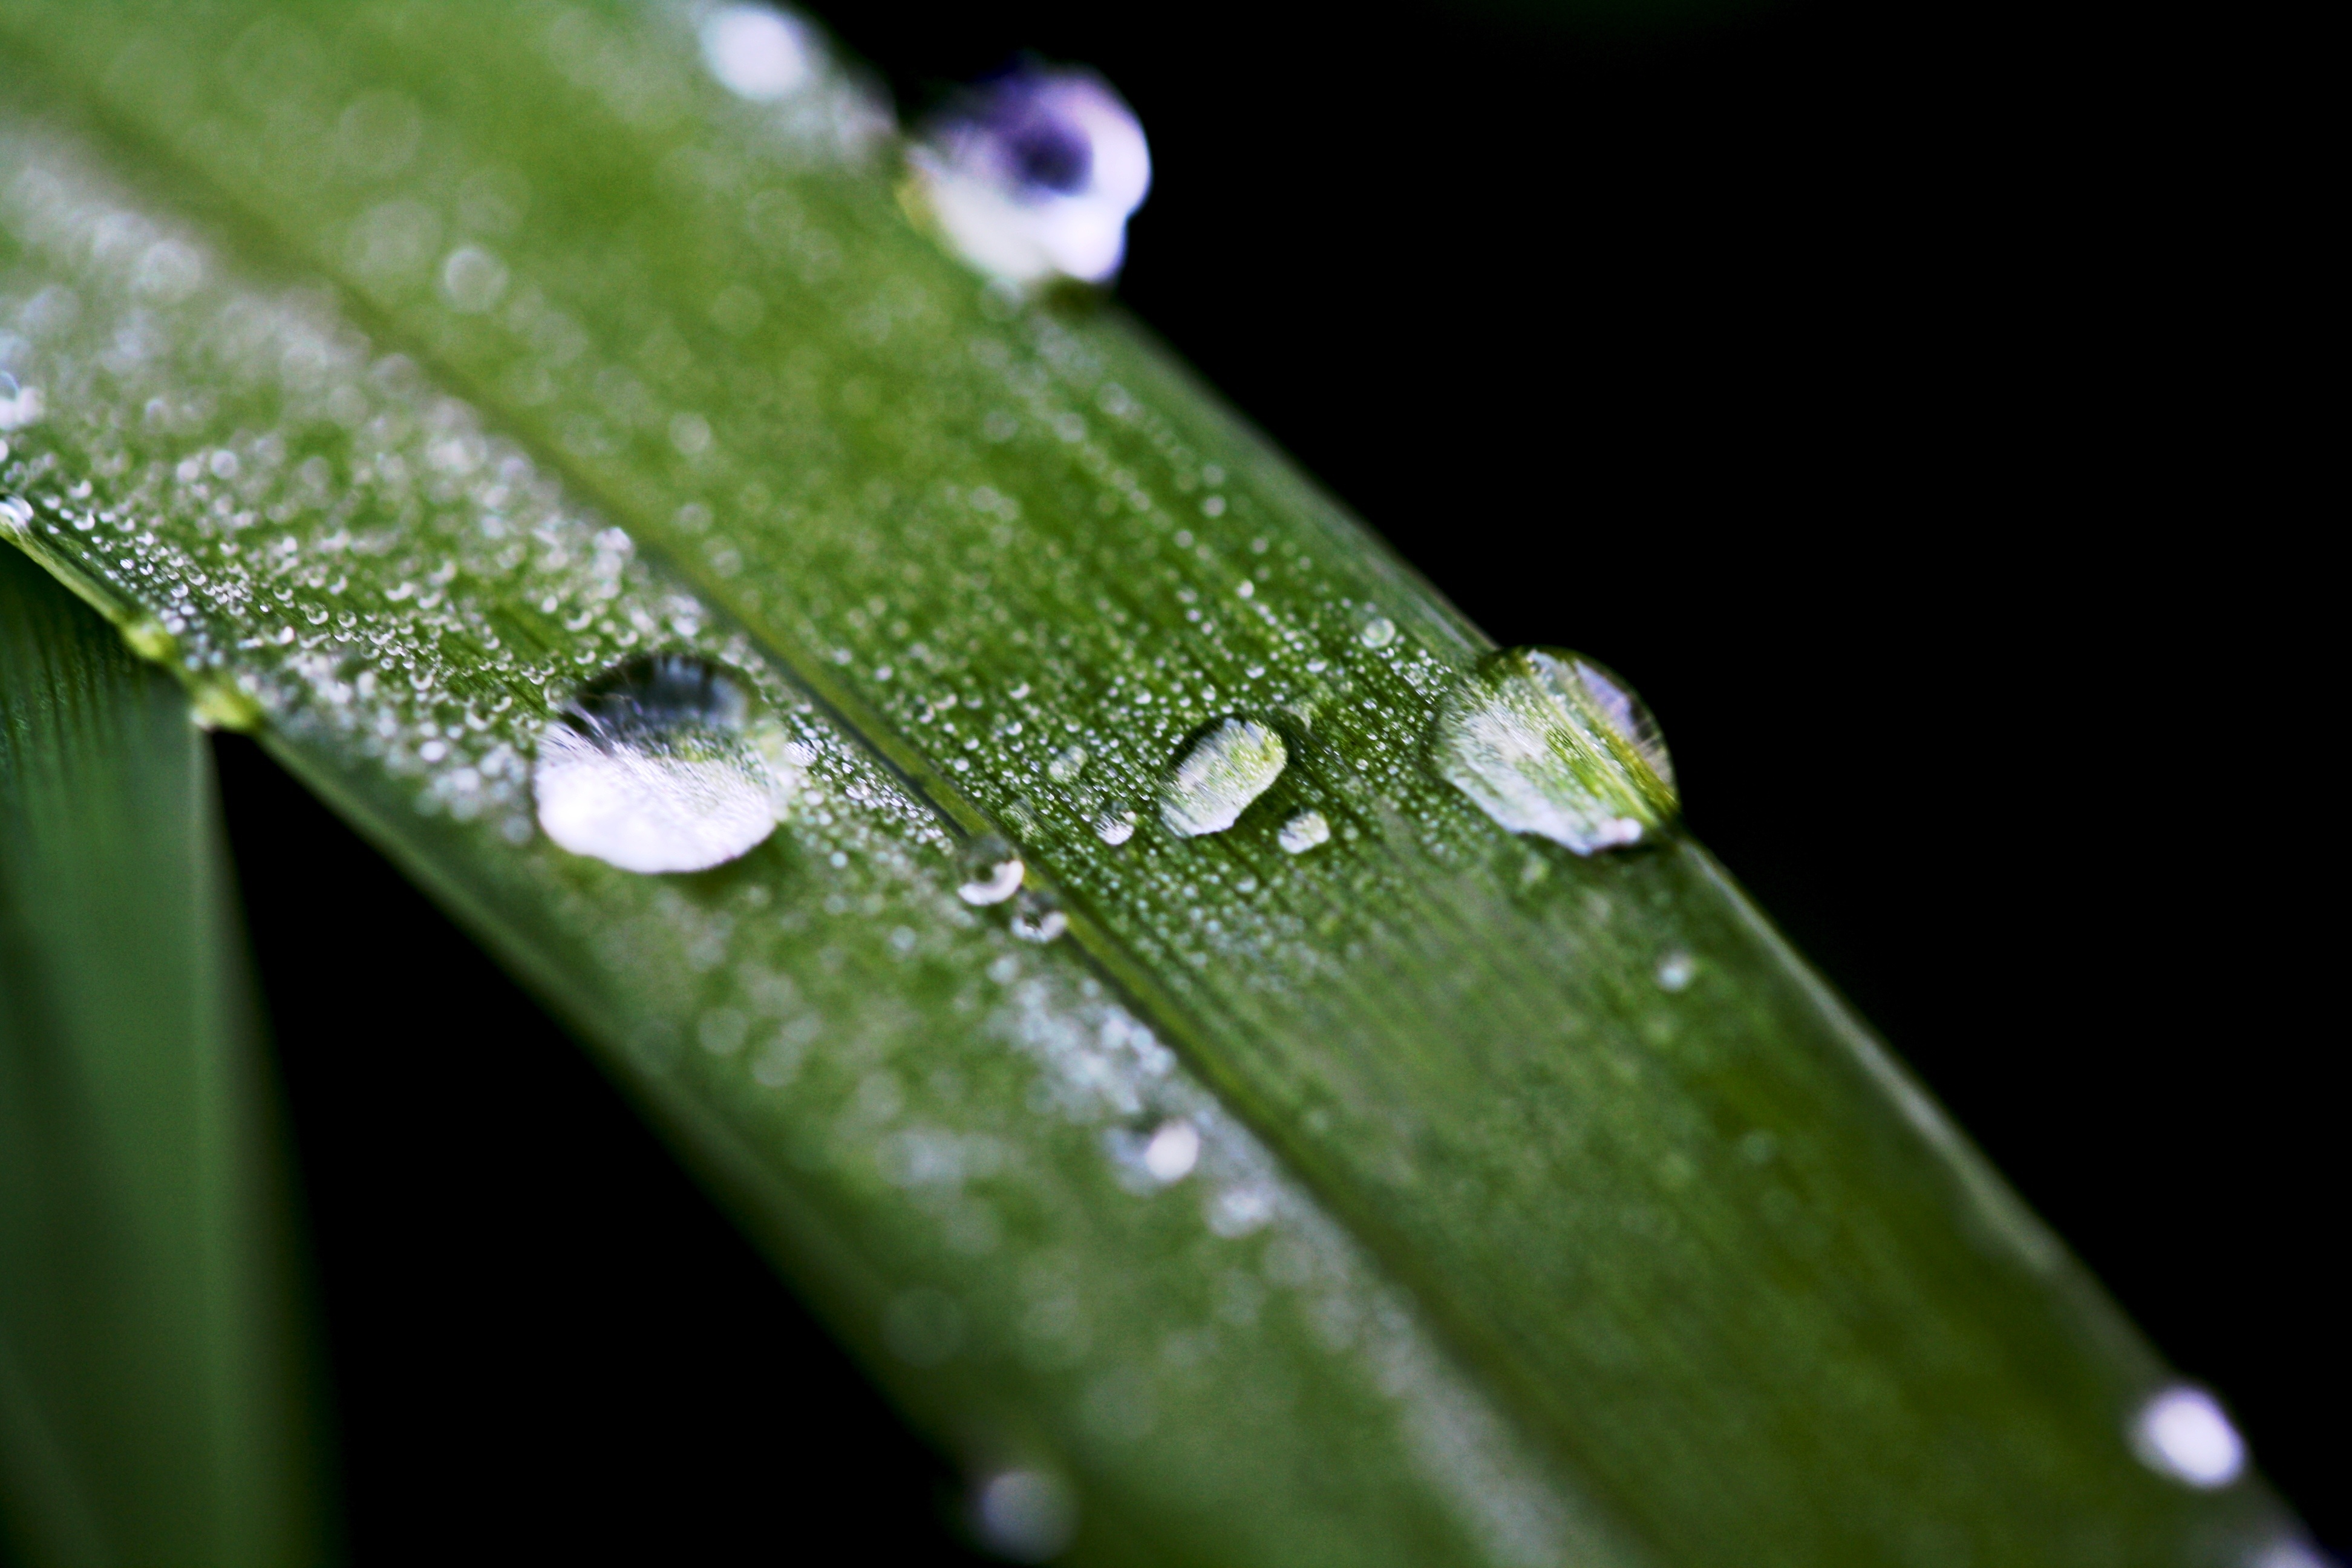
water, nature, grass, drop, dew, plant, photography, leaf, flower, green, botany, flora, fauna, close up, moisture, macro photography, plant stem